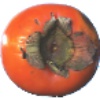
Label: Kaki 1